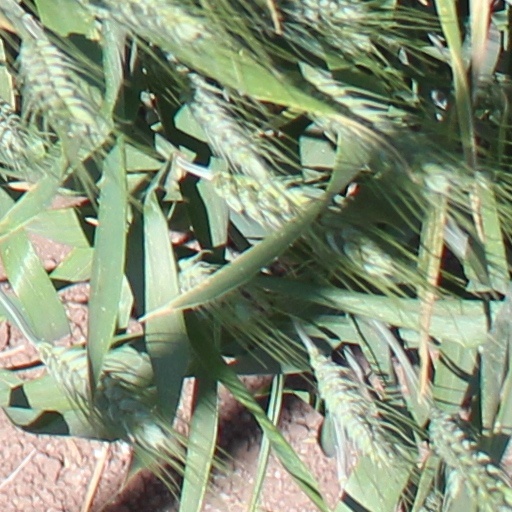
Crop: wheat